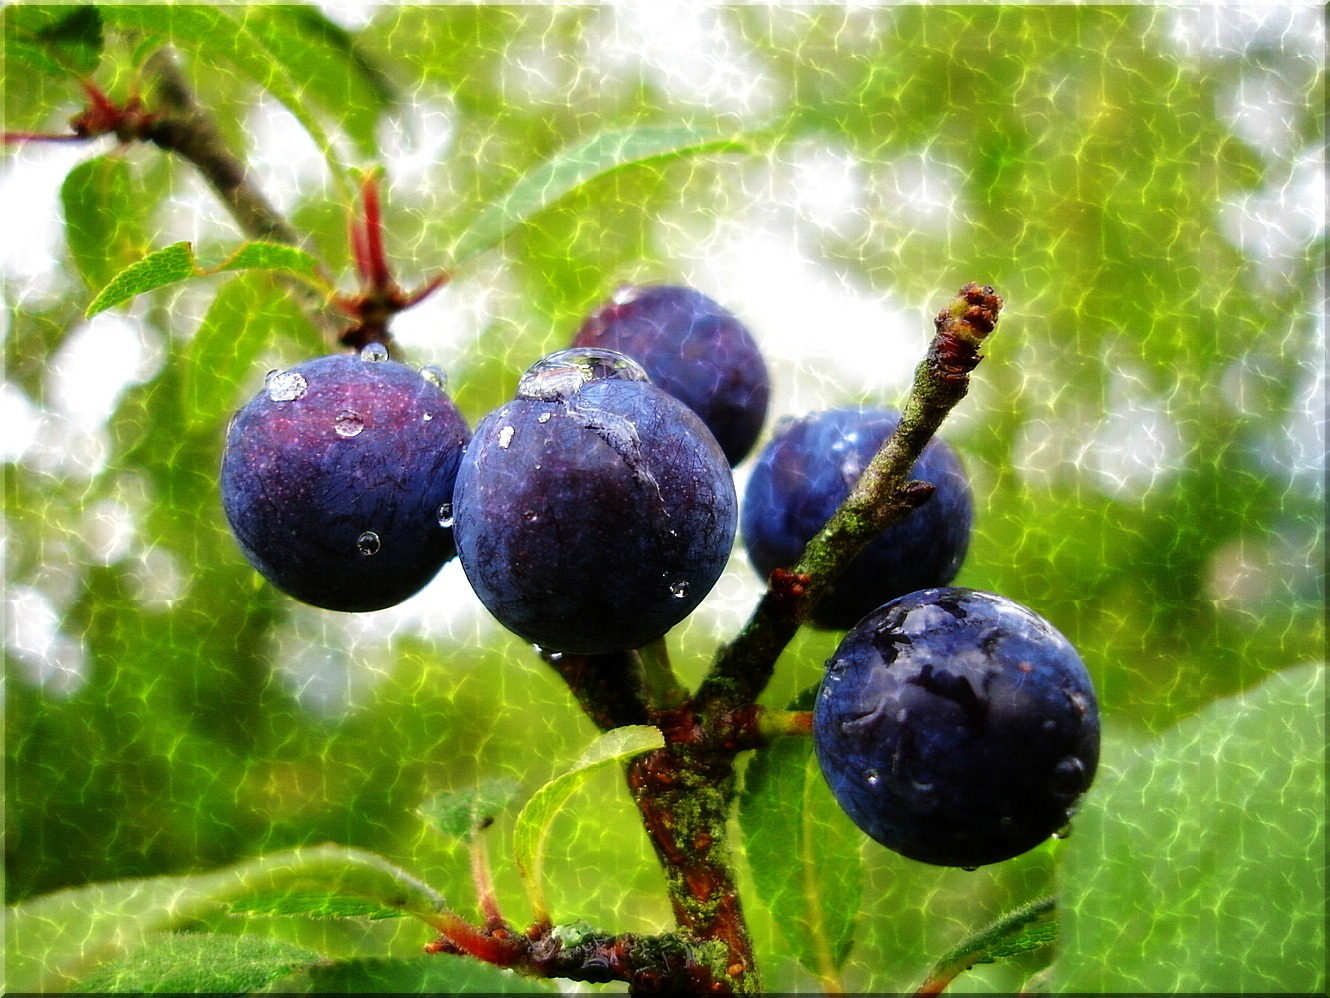
water, branch, plant, fruit, berry, flower, raindrop, food, produce, blue, close, shrub, flowering plant, water effect, bilberry, damson, sloes, land plant